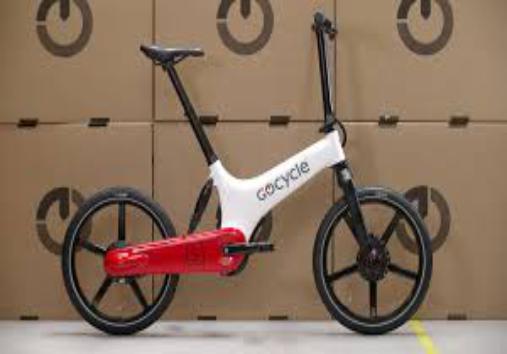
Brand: gocycle
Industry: Transportation